Stickwitu

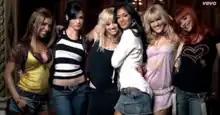
The Pussycat Dolls in the music video in a photo session representing a part of their tour life.

The song's music video, directed by Nigel Dick, premiered on MTV.com on October 13, 2005. According to MTV, the clip was filmed in different places across Los Angeles including the Orpheum Theatre over the course of two days. The Pussycat Dolls enlisted Dick to direct the video as they wanted to maintain their momentum garnered from their debut single, "Don't Cha". Dick admitted that he felt pressure to deliver. "This video establishes the way they want to be seen from now on. But that's the way it's always been for me. I've been very lucky in my career to do videos for people that are very crucial in artist's careers." The group felt "Stickwitu" would help each girl be more identifiable by showing different sides of their personalities. Scherzinger elaborated that "this video shows much more vulnerability. Part of it is [showing] the strength to do what we do [as performers]; the other is to show that we have our vulnerabilities in life with trying to hold up relationships while we're on the road. We wanted to make sure that each of us was identifiable in this video, that you got to know each girl a little bit more, and get to see what we're like on and off tour."